Bryan Byrne (footballer)

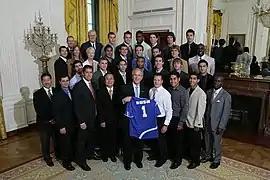
Byrne and the 2006 UCSB Gauchos soccer team honoured at the White House.

Byrne moved to the US and enrolled at the University of California, Santa Barbara, where he was a student-athlete for the UC Santa Barbara Gauchos men's soccer team. He appeared in 77 games for UCSB throughout his four-year career, scoring 11 goals and assisting on 19 others. Byrne and UCSB won the 2006 NCAA Division I Men's Soccer Championship and he was selected to the all-College Cup team.